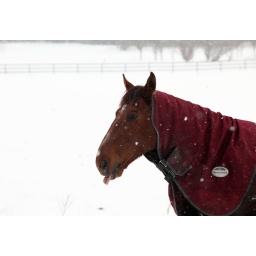
02/12/10A horse wearing a protective blanket in a field of snow near Kilternan, County Dublin.Photo Gary Fox